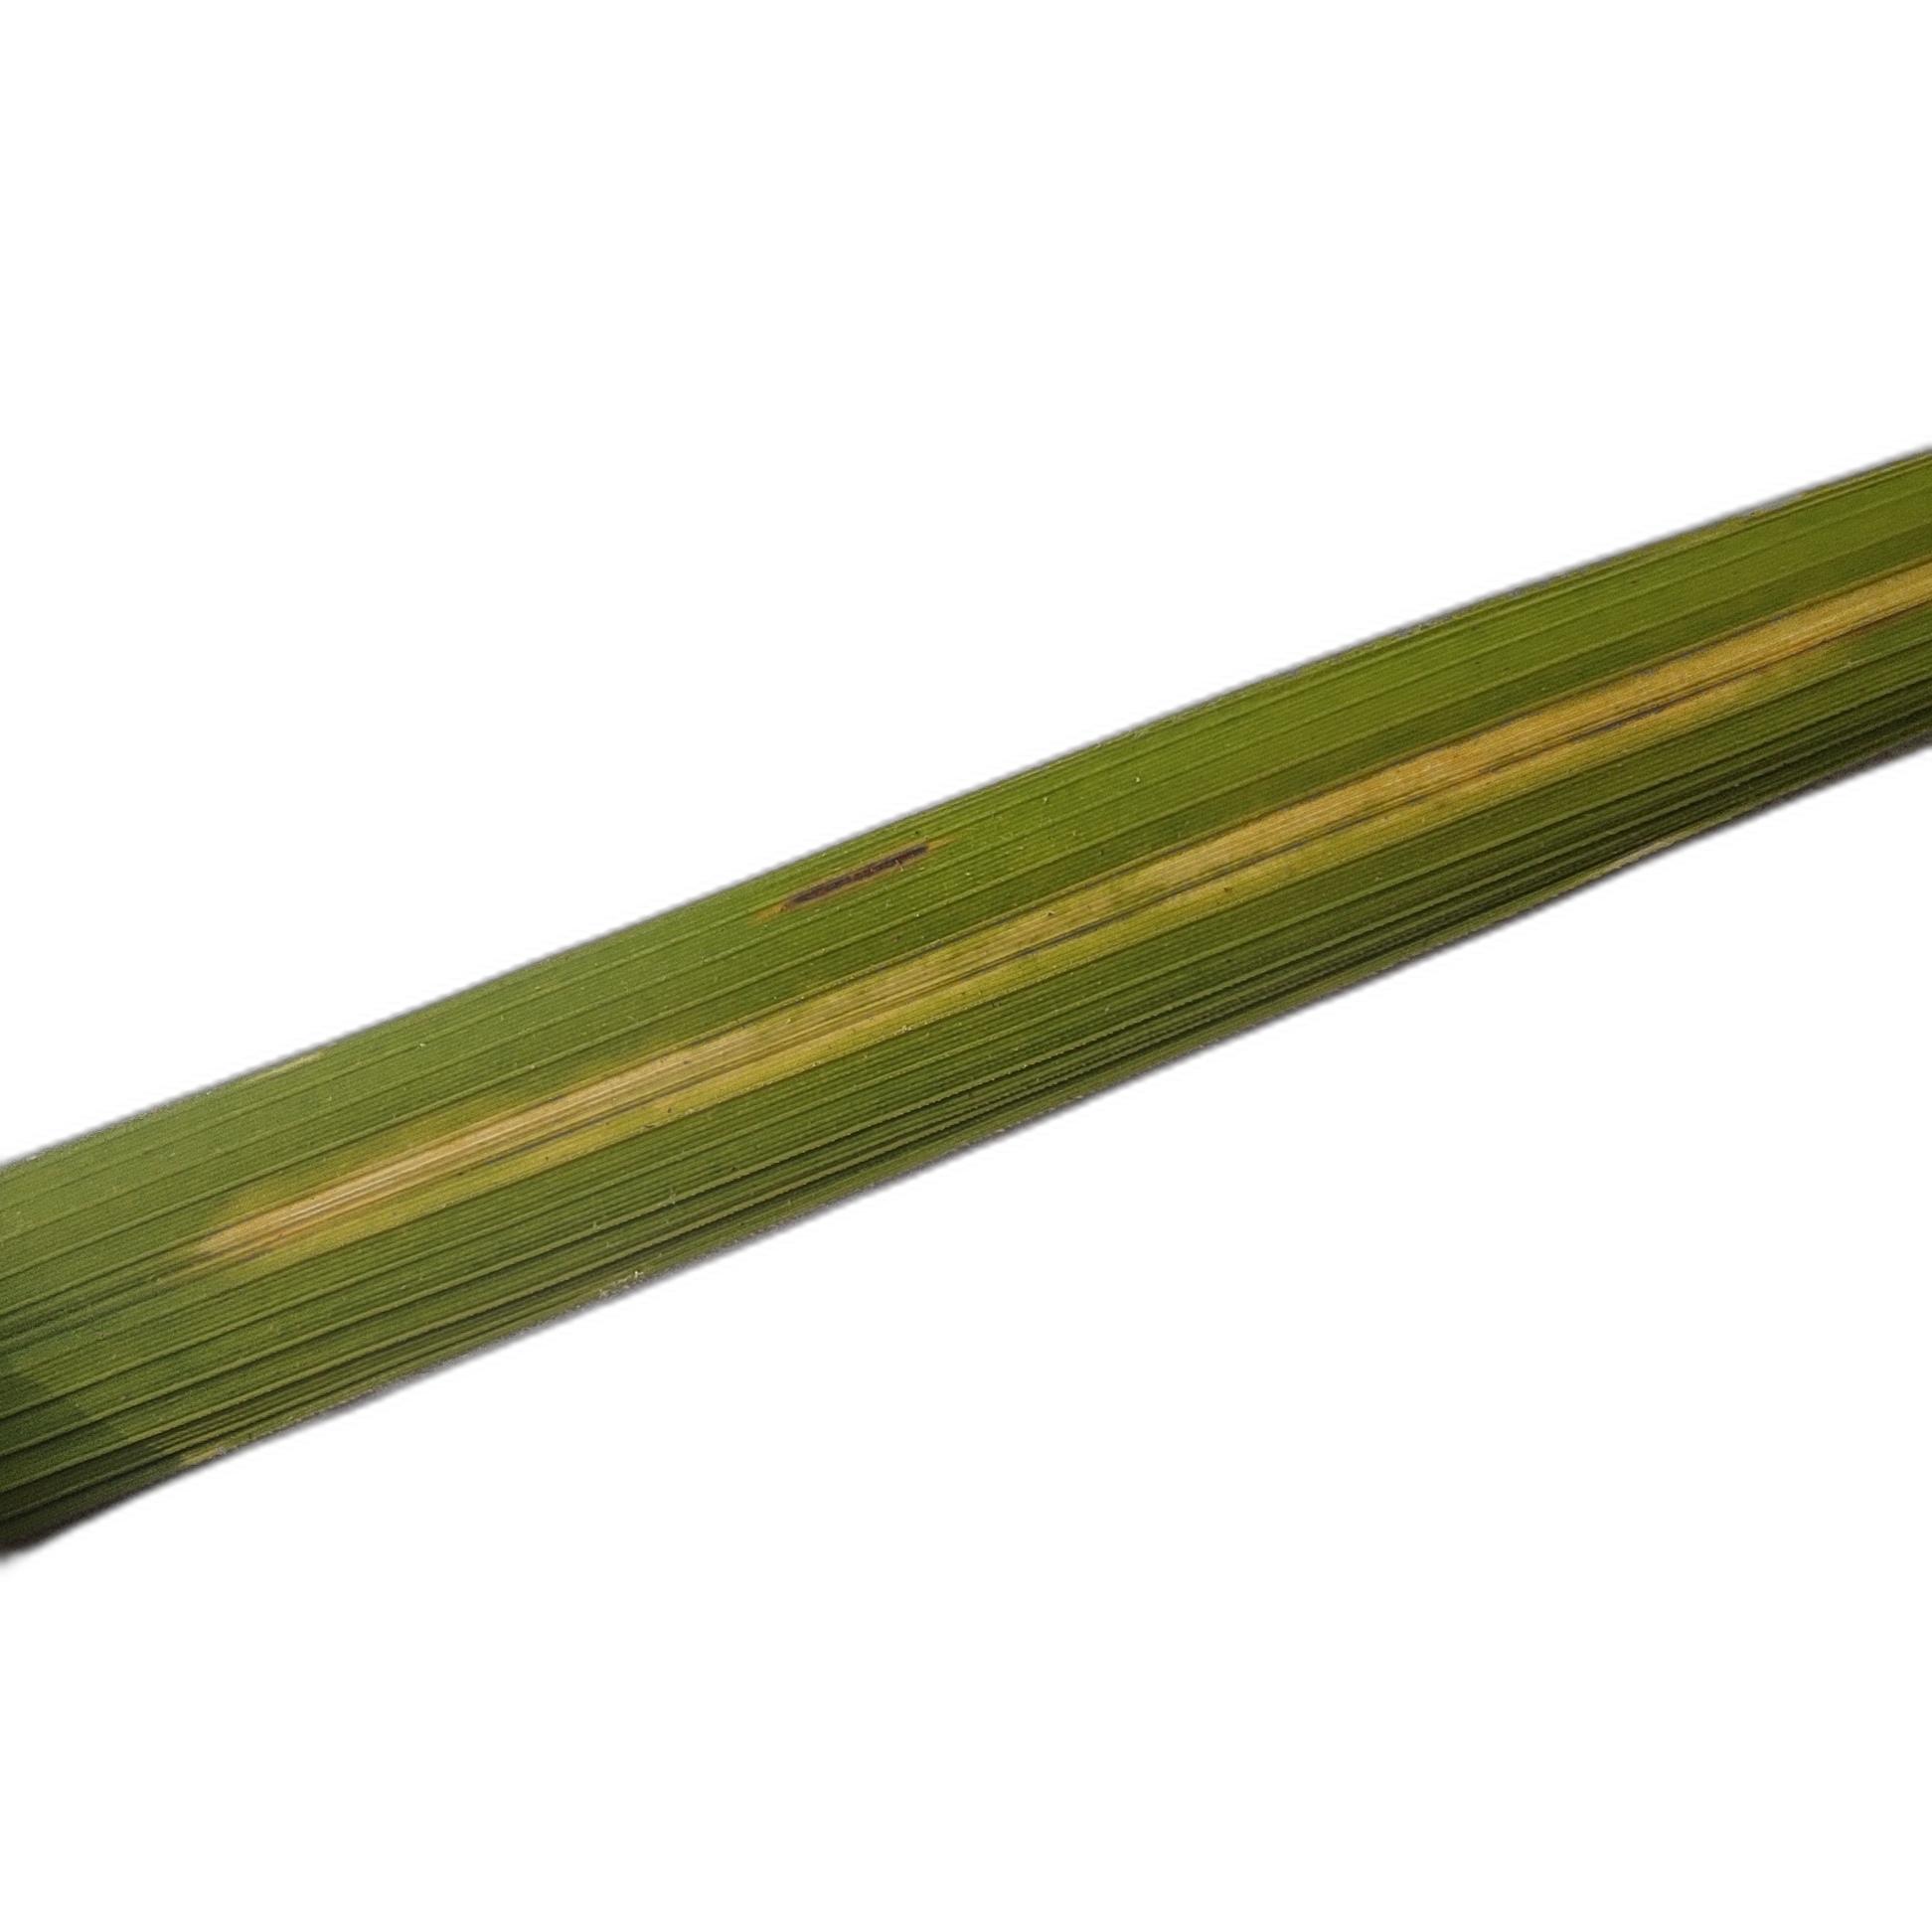
Label: Rice Stripes